David Kerslake

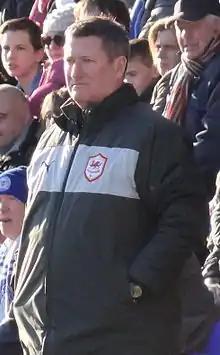
Kerslake in 2013 with Cardiff City

David Kerslake (born 19 June 1966) is an English football coach and former player. He is assistant manager of Ebbsfleet United.